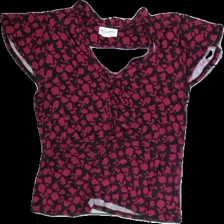
View: front
Type: Blouse
Category: Ladies
Brand: Holly And Whyte (Lindex)
Colors: Black, Pink
Material: 55%lyocell 45%viscose
Pattern: Floral print
Cut: Regular, V-collar
Size: M
Season: Spring
Smell: Minor
Price range: <50
Recommended usage: Export